Jessica Chastain

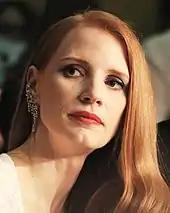
Chastain at the 2017 Cannes Film Festival, where she served as a jury member

Also in 2021, Chastain agreed to "Scenes from a Marriage", a gender-switched remake of Ingmar Bergman's 1973 Swedish miniseries of the same name for HBO, for its subversion of stereotypical portrayal of women. Lucy Mangan of "The Guardian" took note of the chemistry between Chastain and her co-star Oscar Isaac, as did Carol Midgley of "The Times" who praised them for "delivering crackling, wounding dialogue faultlessly". She received a nomination for the Golden Globe Award for Best Actress in a Miniseries; her second nomination at that year's ceremony. She also reteamed with Ralph Fiennes in "The Forgiven", an adaptation of the novel of the same name by Lawrence Osborne.